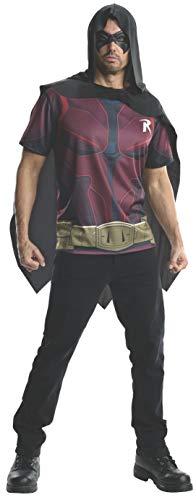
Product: Rubie's Costume Men's Batman Arkham City Adult Robin Top
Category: Clothing, Shoes & Jewelry | Costumes & Accessories | Men | Costumes & Cosplay Apparel | Costumes
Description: Available sizes by jacket size: small 36-38, medium 38-40, large 42-44 and extra-large 44-46.
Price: $38.00